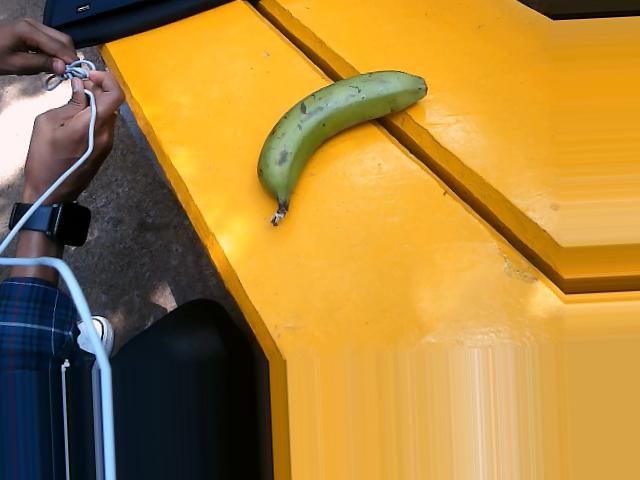
Label: Raw_Banana